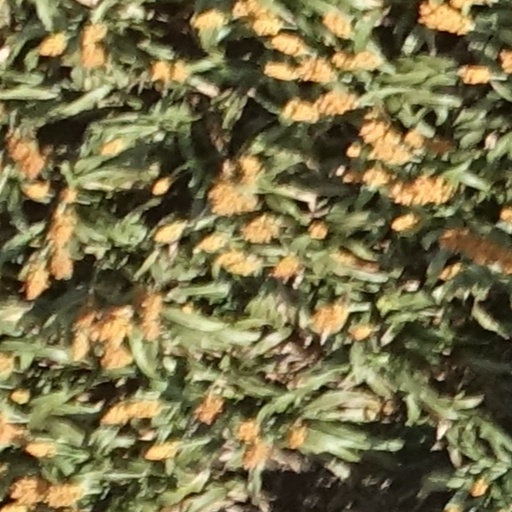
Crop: sorghum